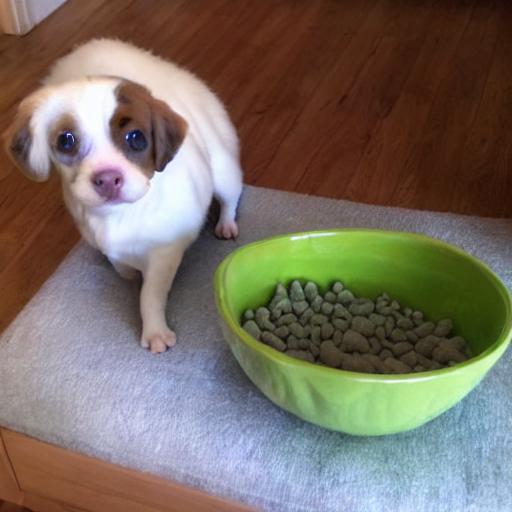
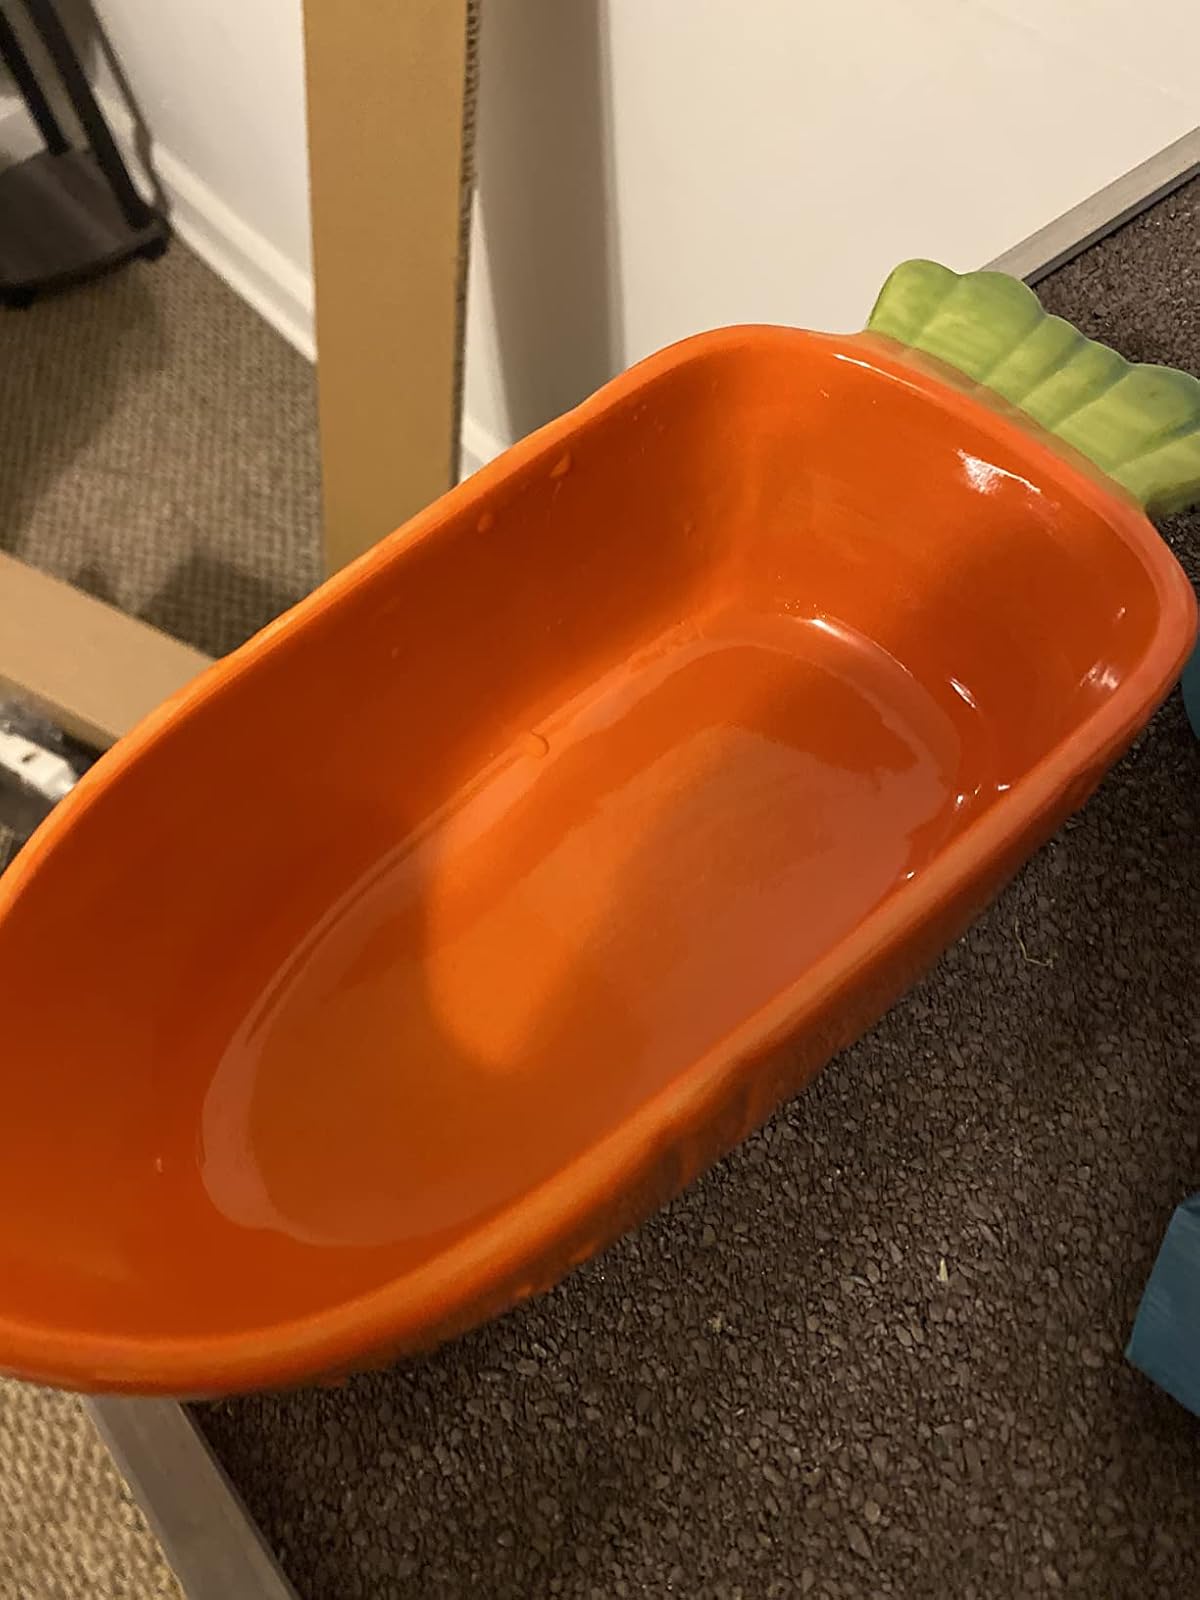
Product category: items_bowl
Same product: no